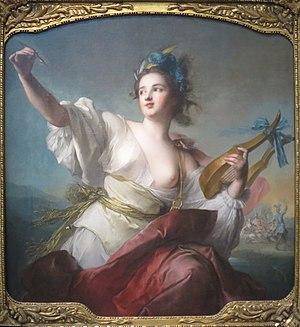
Dans la mythologie grecque, Terpsichore est la Muse de la Danse. C'est une jeune fille, vive, enjouée, couronnée de guirlandes, et tenant une lyre au son de laquelle elle dirige en cadence tous ses pas. Certains auteurs en font la mère des sirènes. Elle a un lien avec Apollon et elle serait la muse représentée dans le tableau de Gustave Moreau Hésiode et la muse.